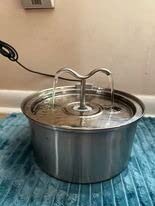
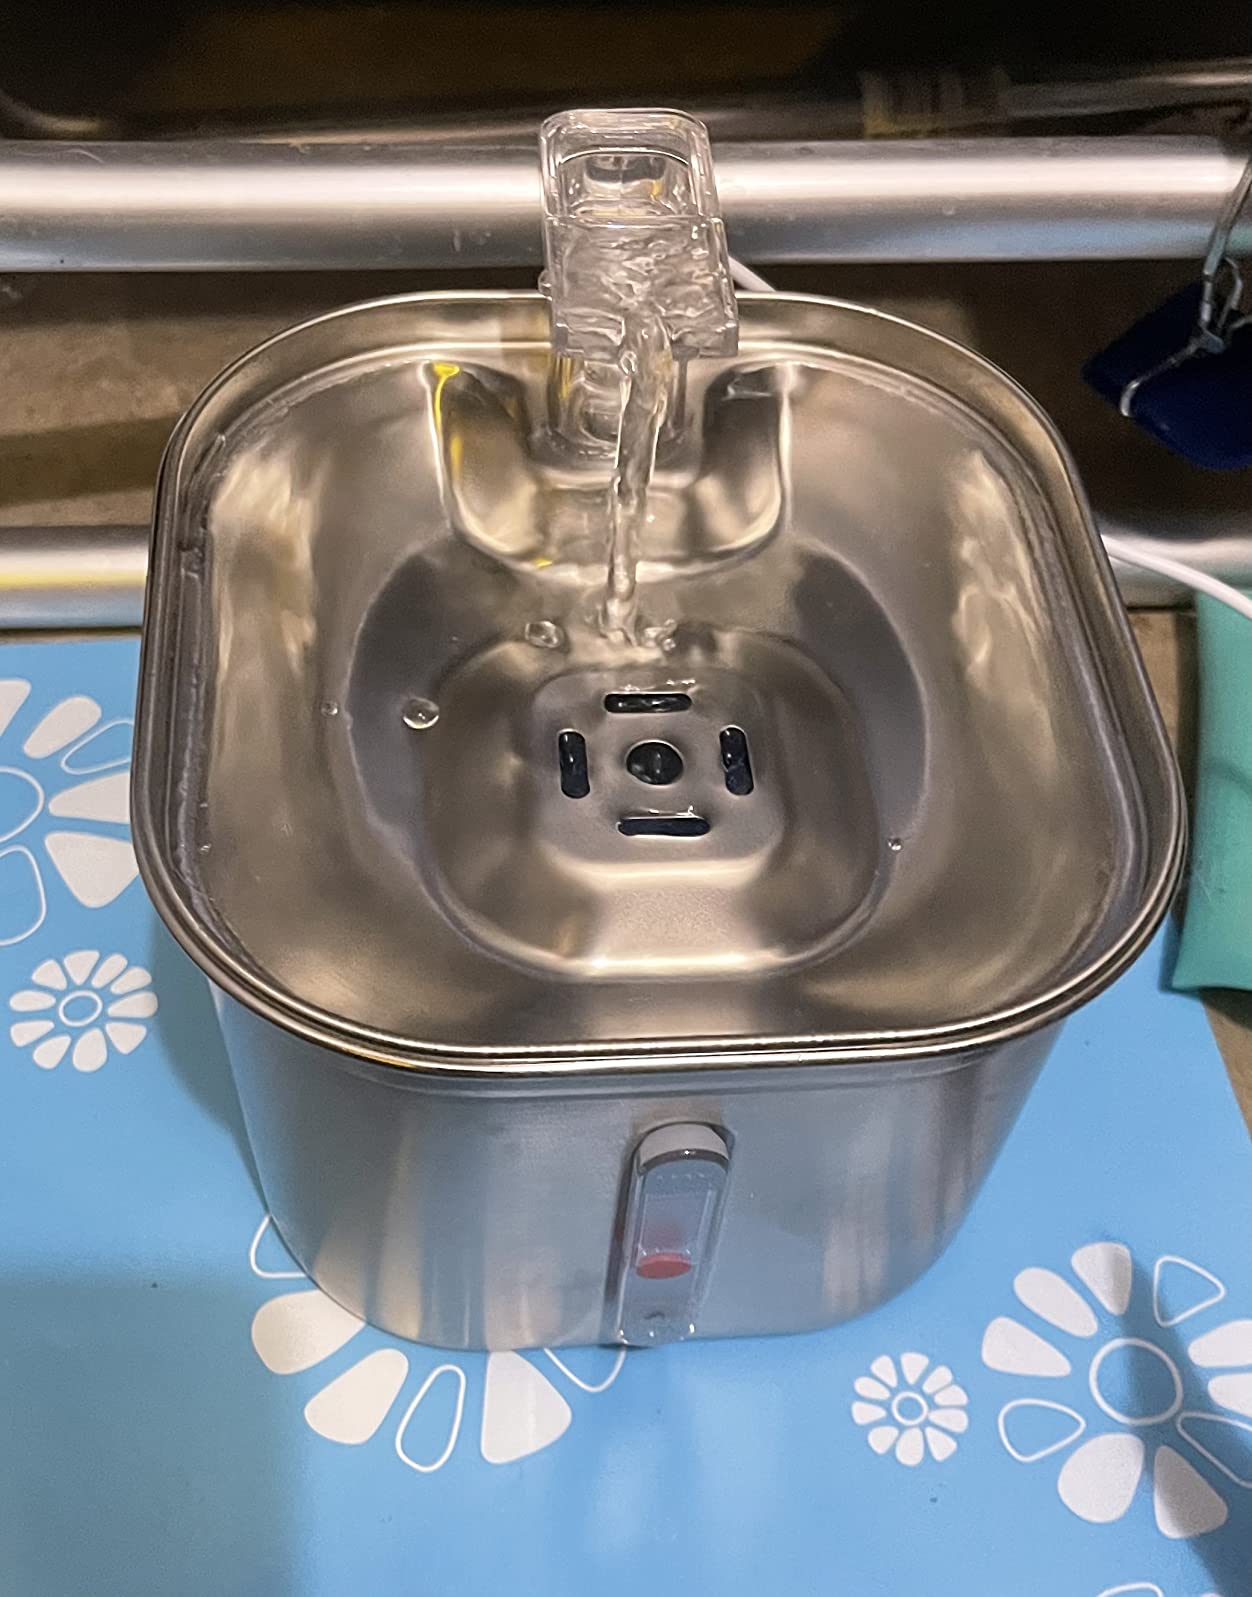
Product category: items_bowl
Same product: no